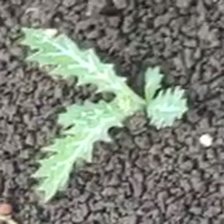
Weed species: Bilayat_(Mexicana_Argemone)